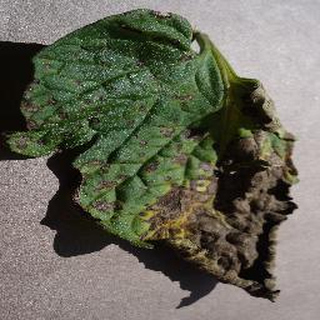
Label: tomato_early_blight